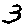
Label: 3